Imabari, Ehime

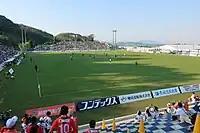
A view of Thanks Dream Stadium ("Arigatou Yume Stadium"), where home stadium of FC Imabari until 2022 and FC Imabari Lady's

FC Imabari, current men's association football league, J2 League, current home stadium at ASICS Satoyama Stadium.